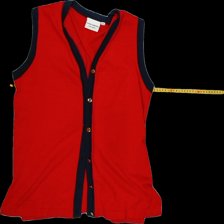
View: front
Type: Top
Category: Ladies
Brand: Lindex
Colors: Blue, Red
Material: 100% Cotton
Pattern: Plain
Cut: V-collar
Size: 36
Season: All
Trend: No trend
Stains: Yes
Price range: 50-100
Recommended usage: Repair